Act of Guarantee

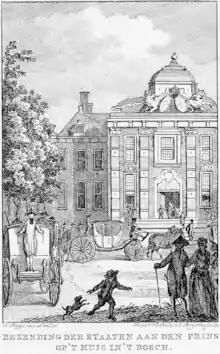
The States General delegation arrives at Huis ten Bosch palace, 10 July 1788. Engraving by Reinier Vinkeles, Rijksmuseum collection.

When the stadtholder's wife, Wilhelmina of Prussia, was arrested by a Patriot militia at Goejanverwellesluis on 28 June 1787, she requested her brother King Frederick William II of Prussia to avenge her humiliation. In response, a large Prussian army invaded the Netherlands in September 1787, and restored William V in his functions and privileges. The Patriots were then cleansed from all political positions and persecuted (many fled to France to escape persecution), clearing the way for Orangists to further increase William's position. They drafted the "Act of Guarantee", stipulating that the hereditary stadtholderate, as well as the functions of captain-general (commander of the Dutch States Army) and admiral-general (commander of the Dutch fleet), would be forever granted to the House of Orange-Nassau.